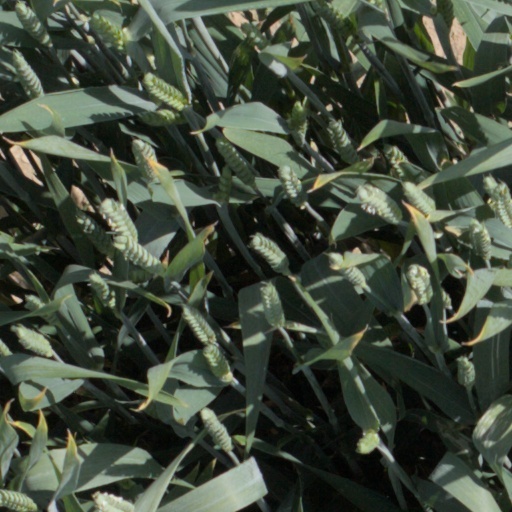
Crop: wheat